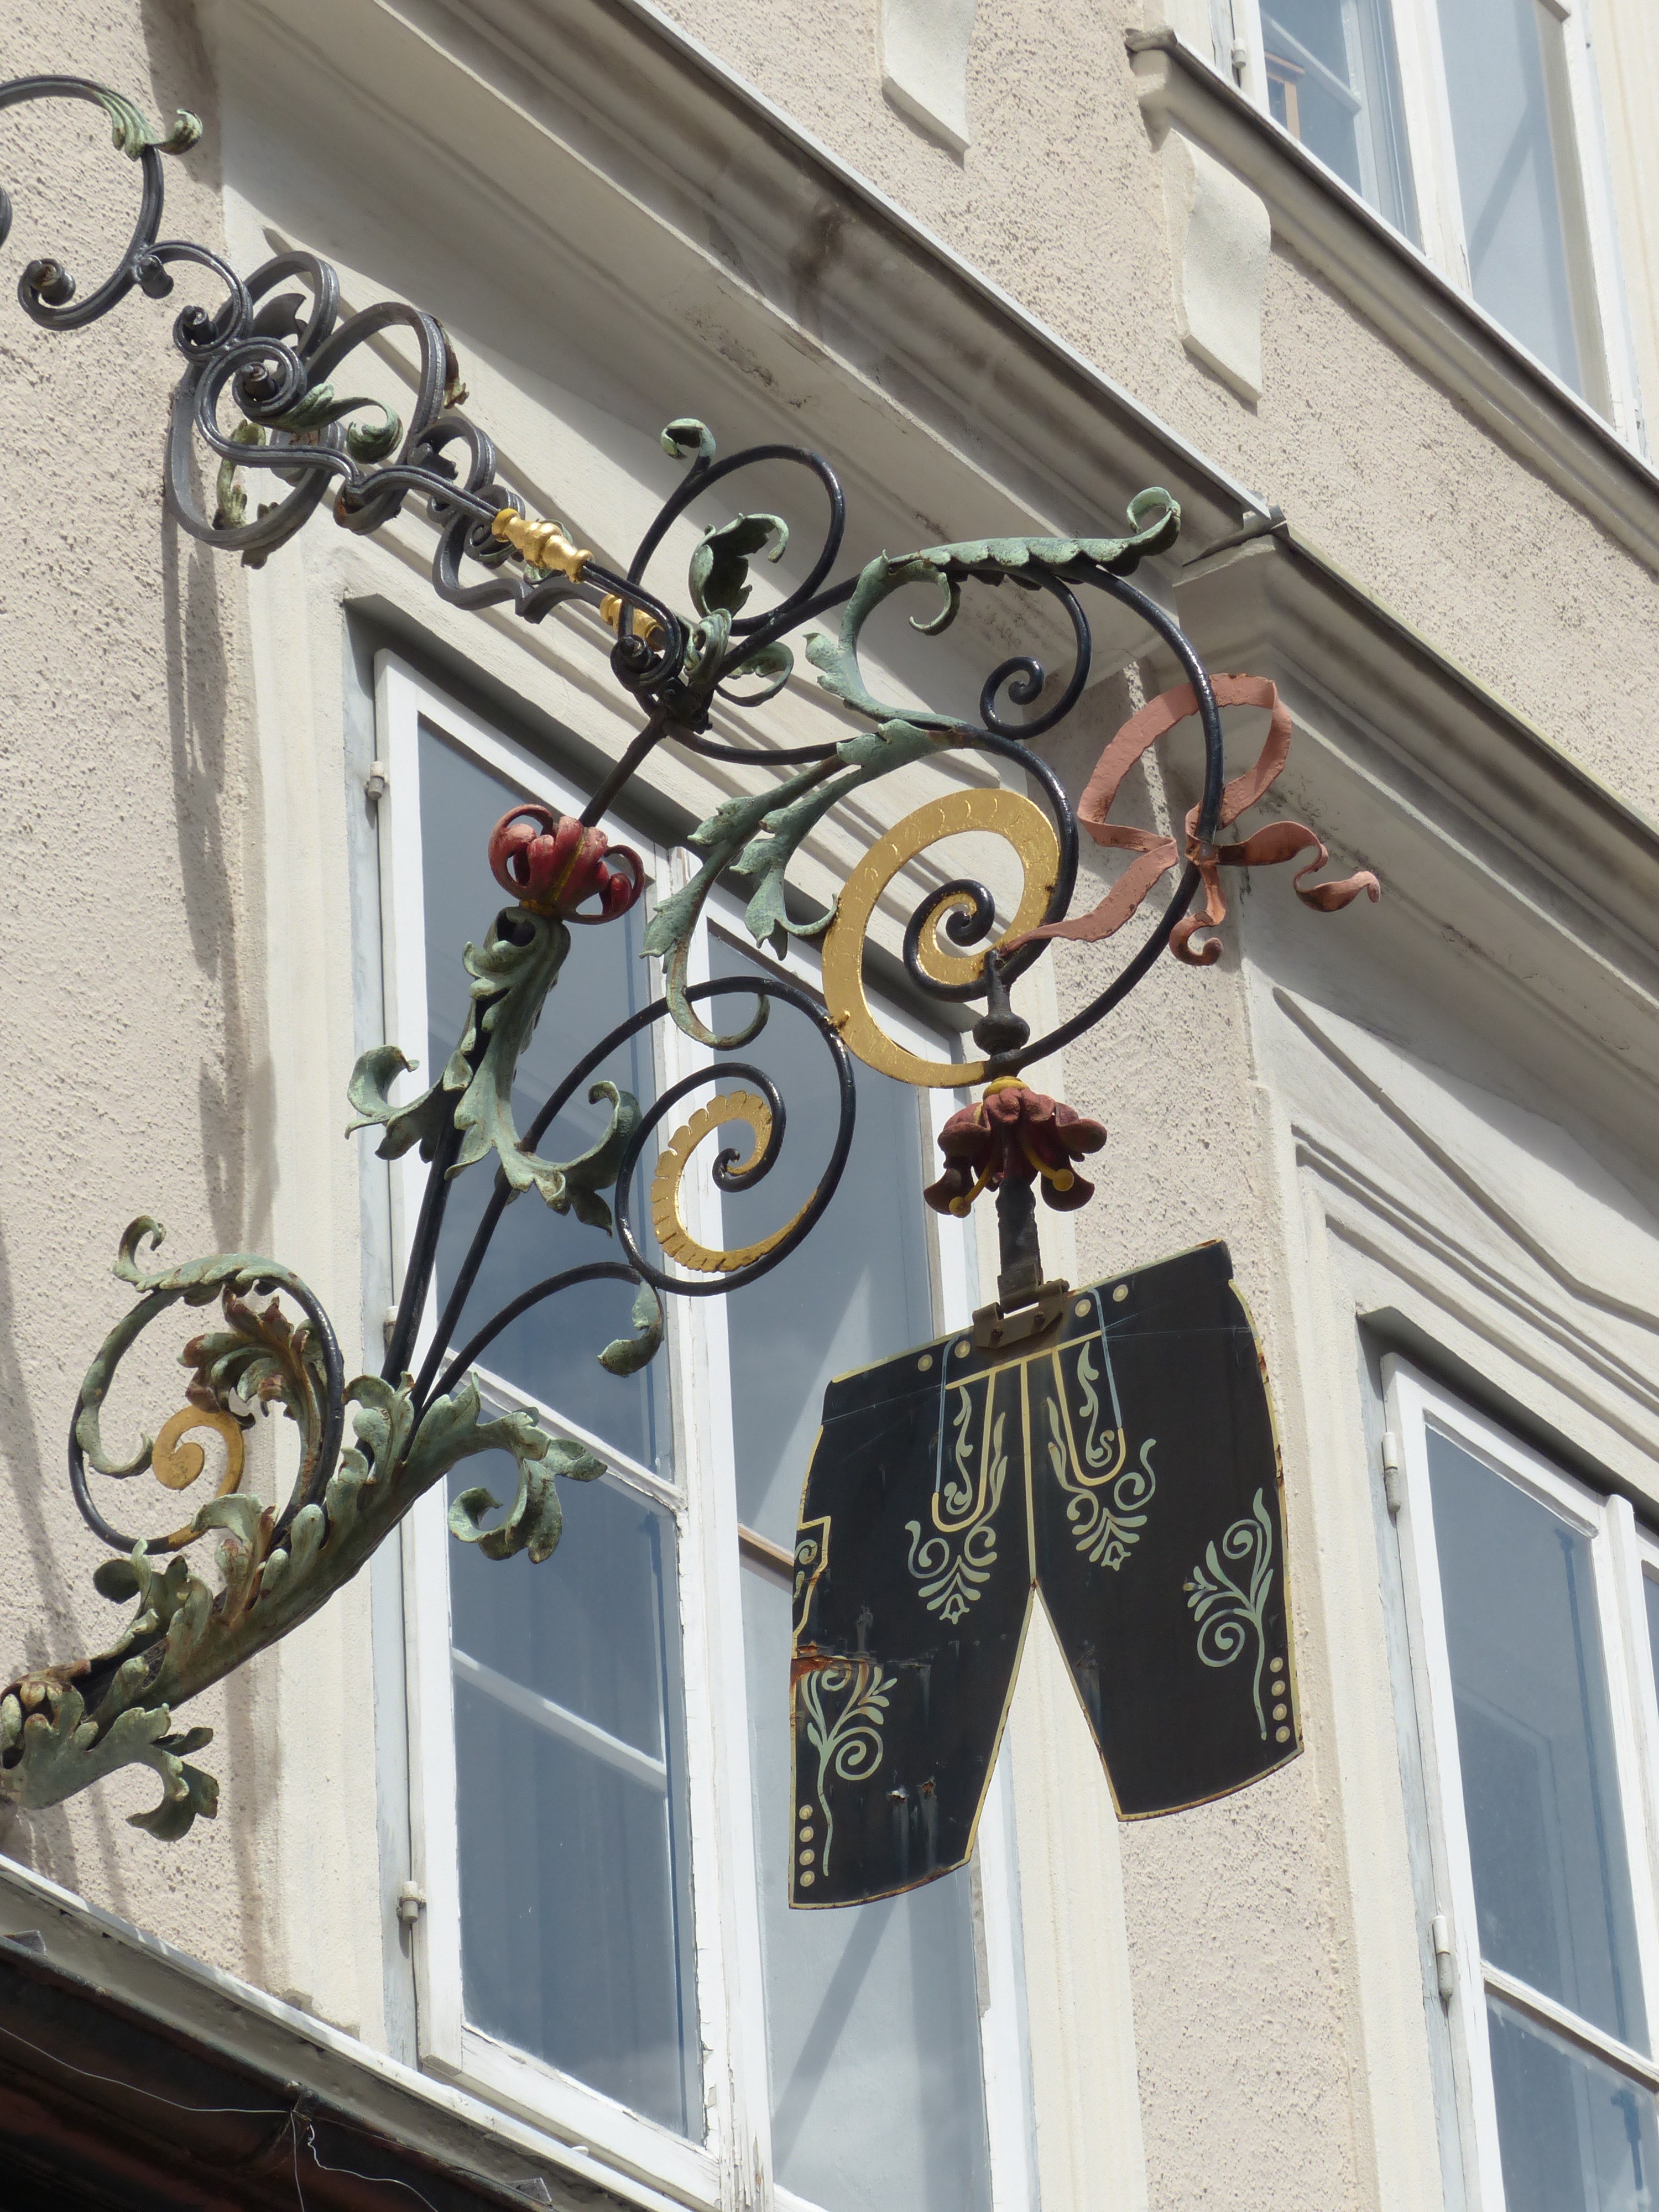
window, advertising, business, lighting, art, iron, sale, art forging work, advertising sign, leather pants, nasal shield